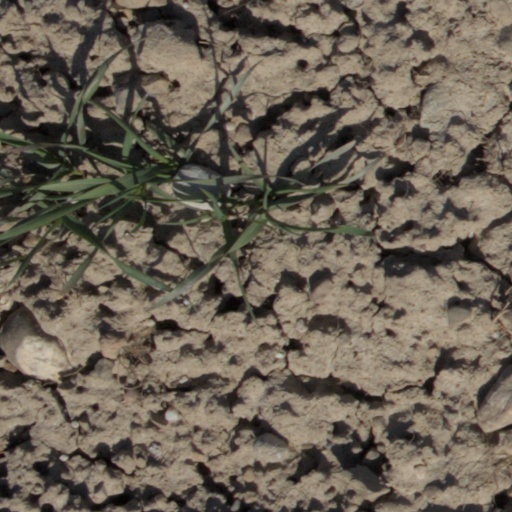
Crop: wheat